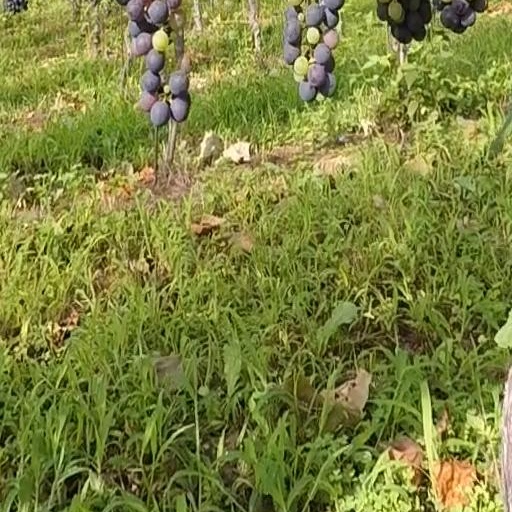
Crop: grape